Anush Nikogosyan

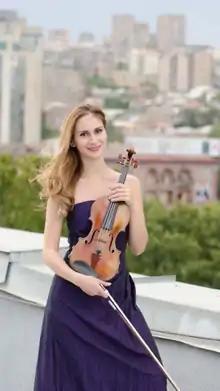
Anush Nikogosyan

Aged five she got her first violin lessons and studied then with the Distinguished Teacher of Armenia Petros Haykazian and further at the Yerevan Komitas State Conservatory. For several years she has been taught by the principal conductor of the Armenian National Philharmonic Orchestra Eduard Topchjan. At the University of Music and Performing Arts Munich, she studied in the class of Prof. Christoph Poppen. Since 2013 Anush Nikoghosyan studies in the class of Prof. violinist Julia Fischer. She earned her Master-Degree in 2015 and is doing "Konzert-exam" since October 2015.